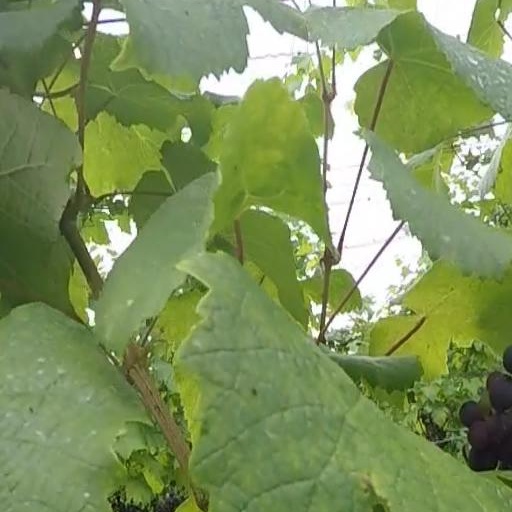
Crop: grape